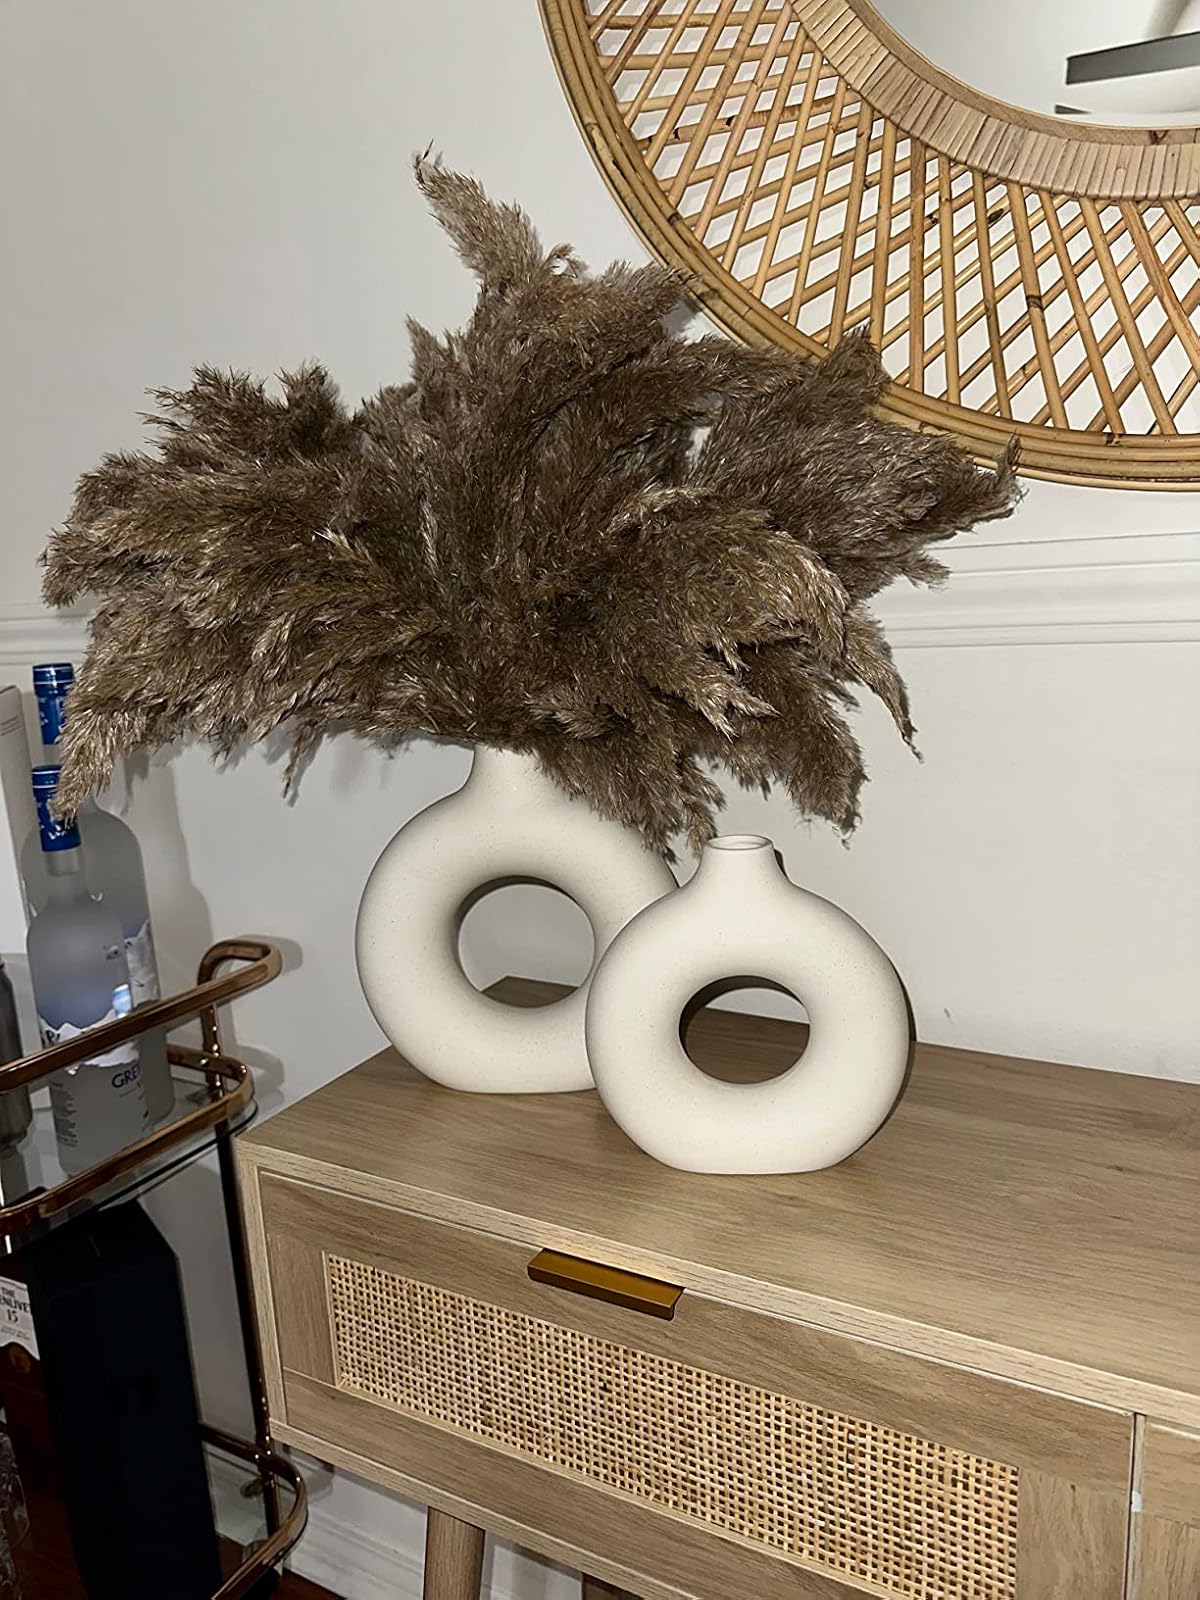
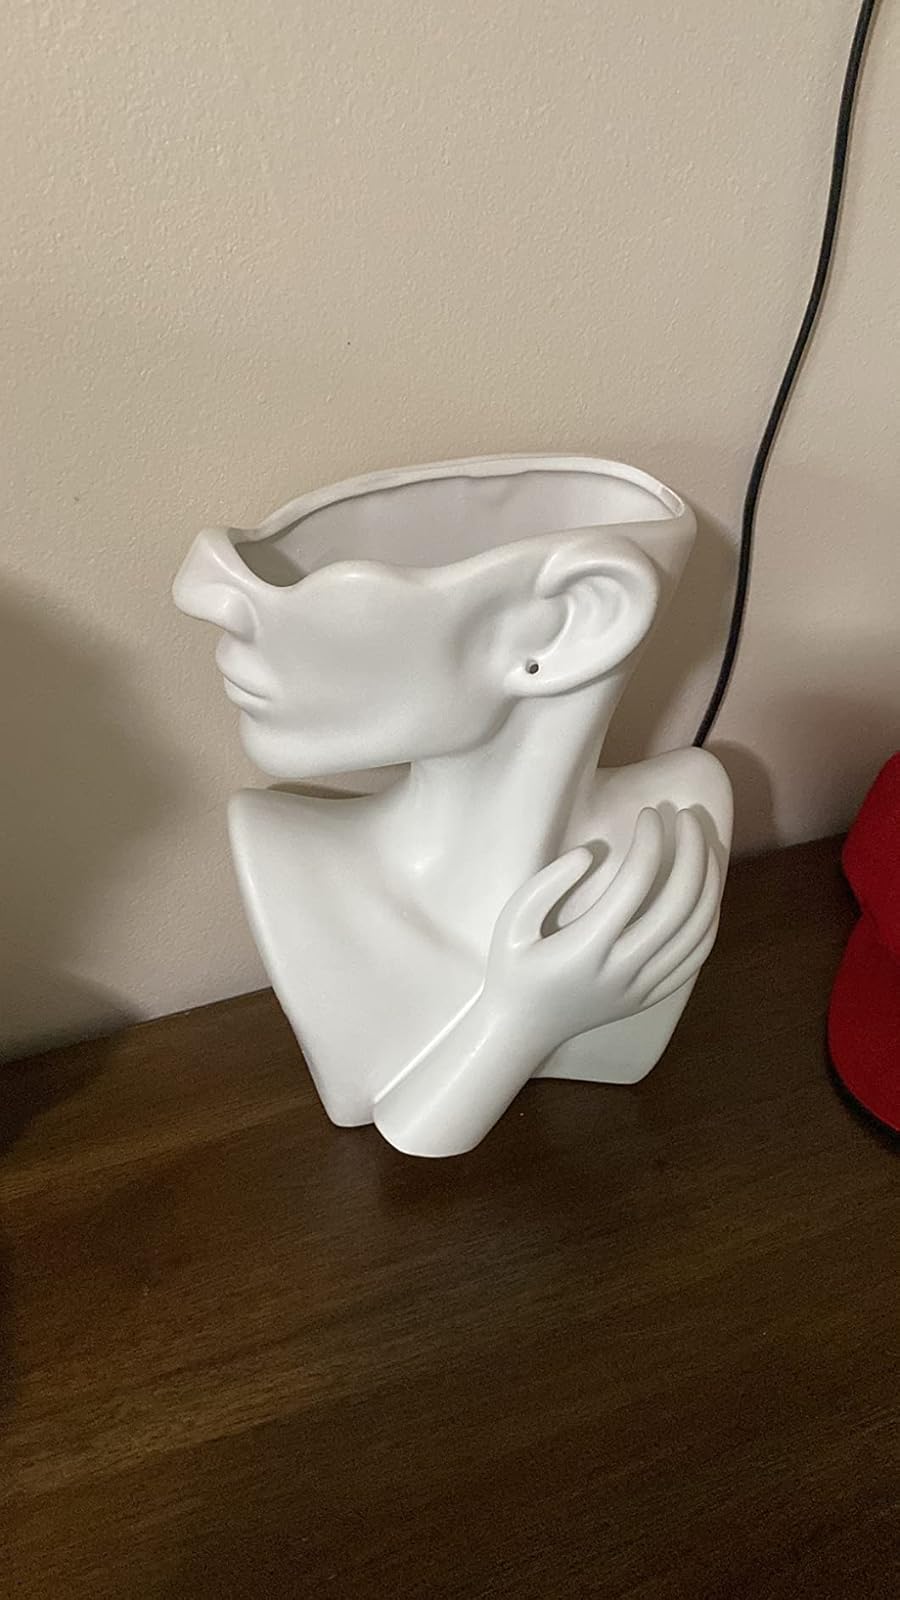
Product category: vase
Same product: no